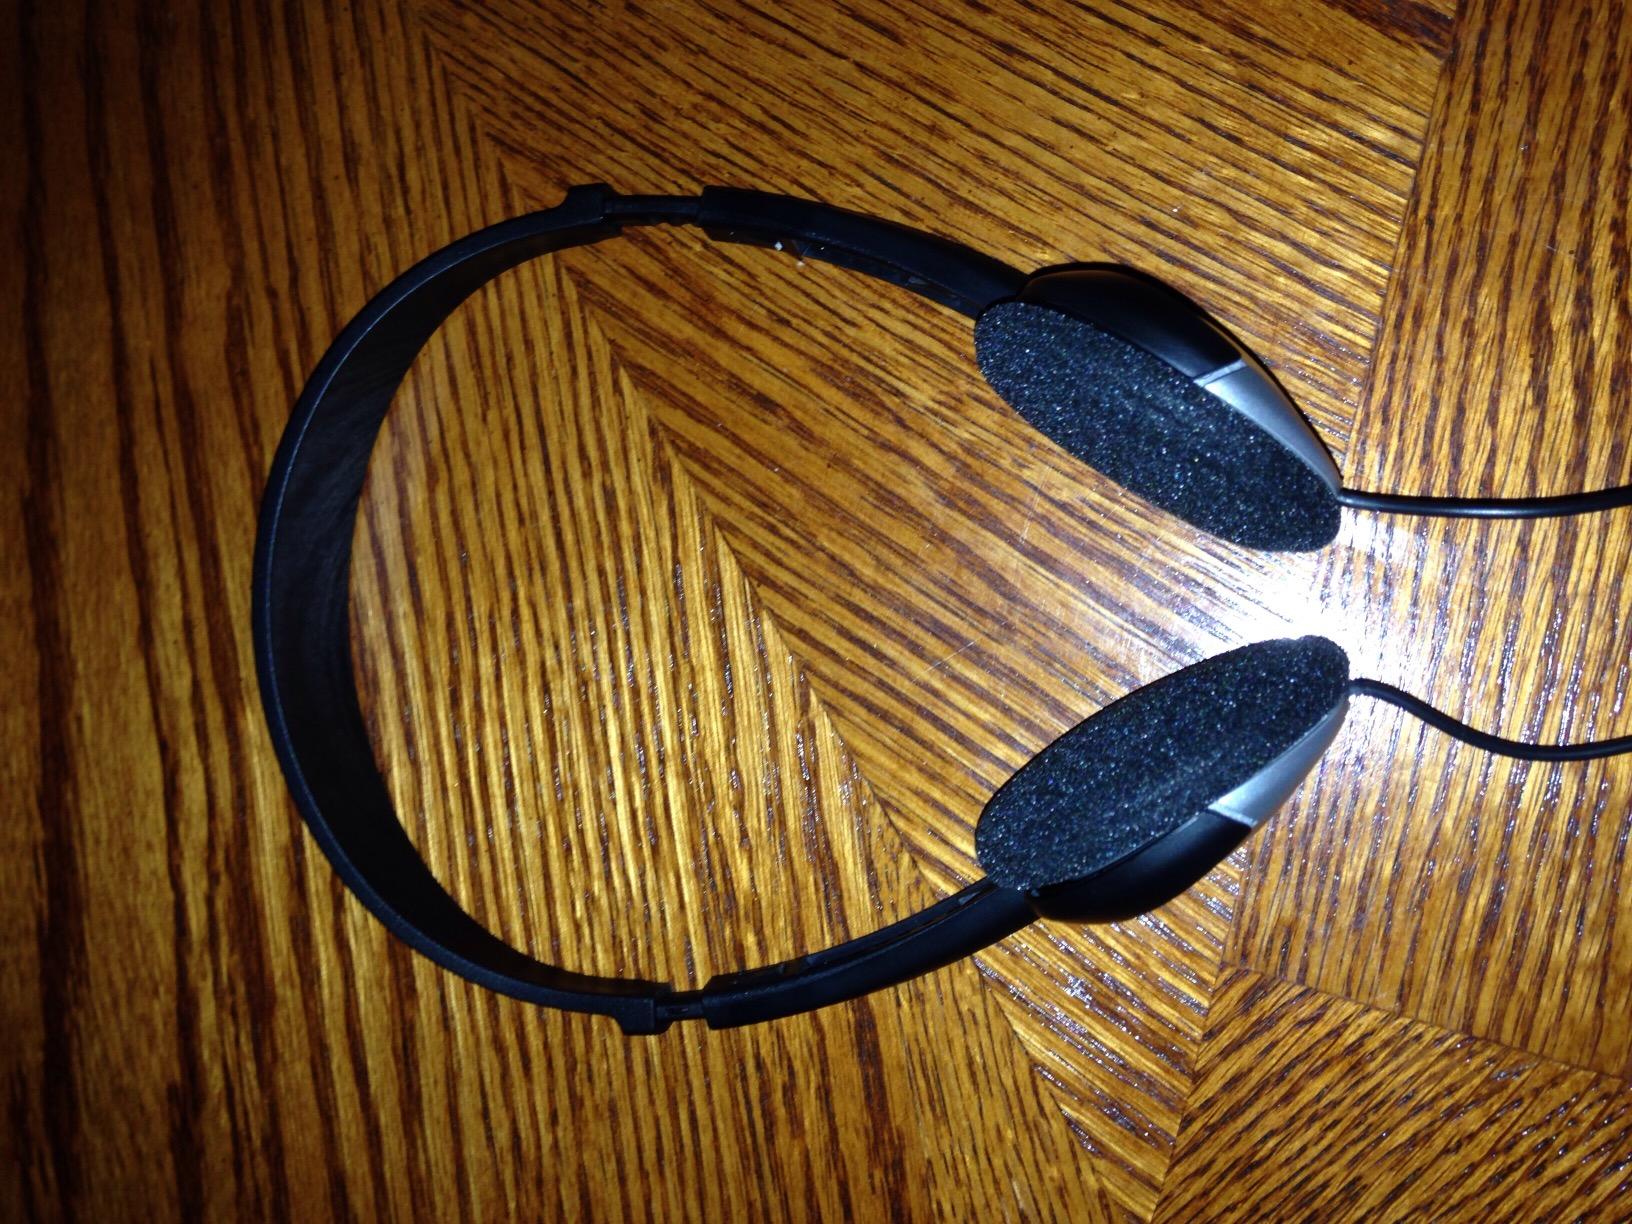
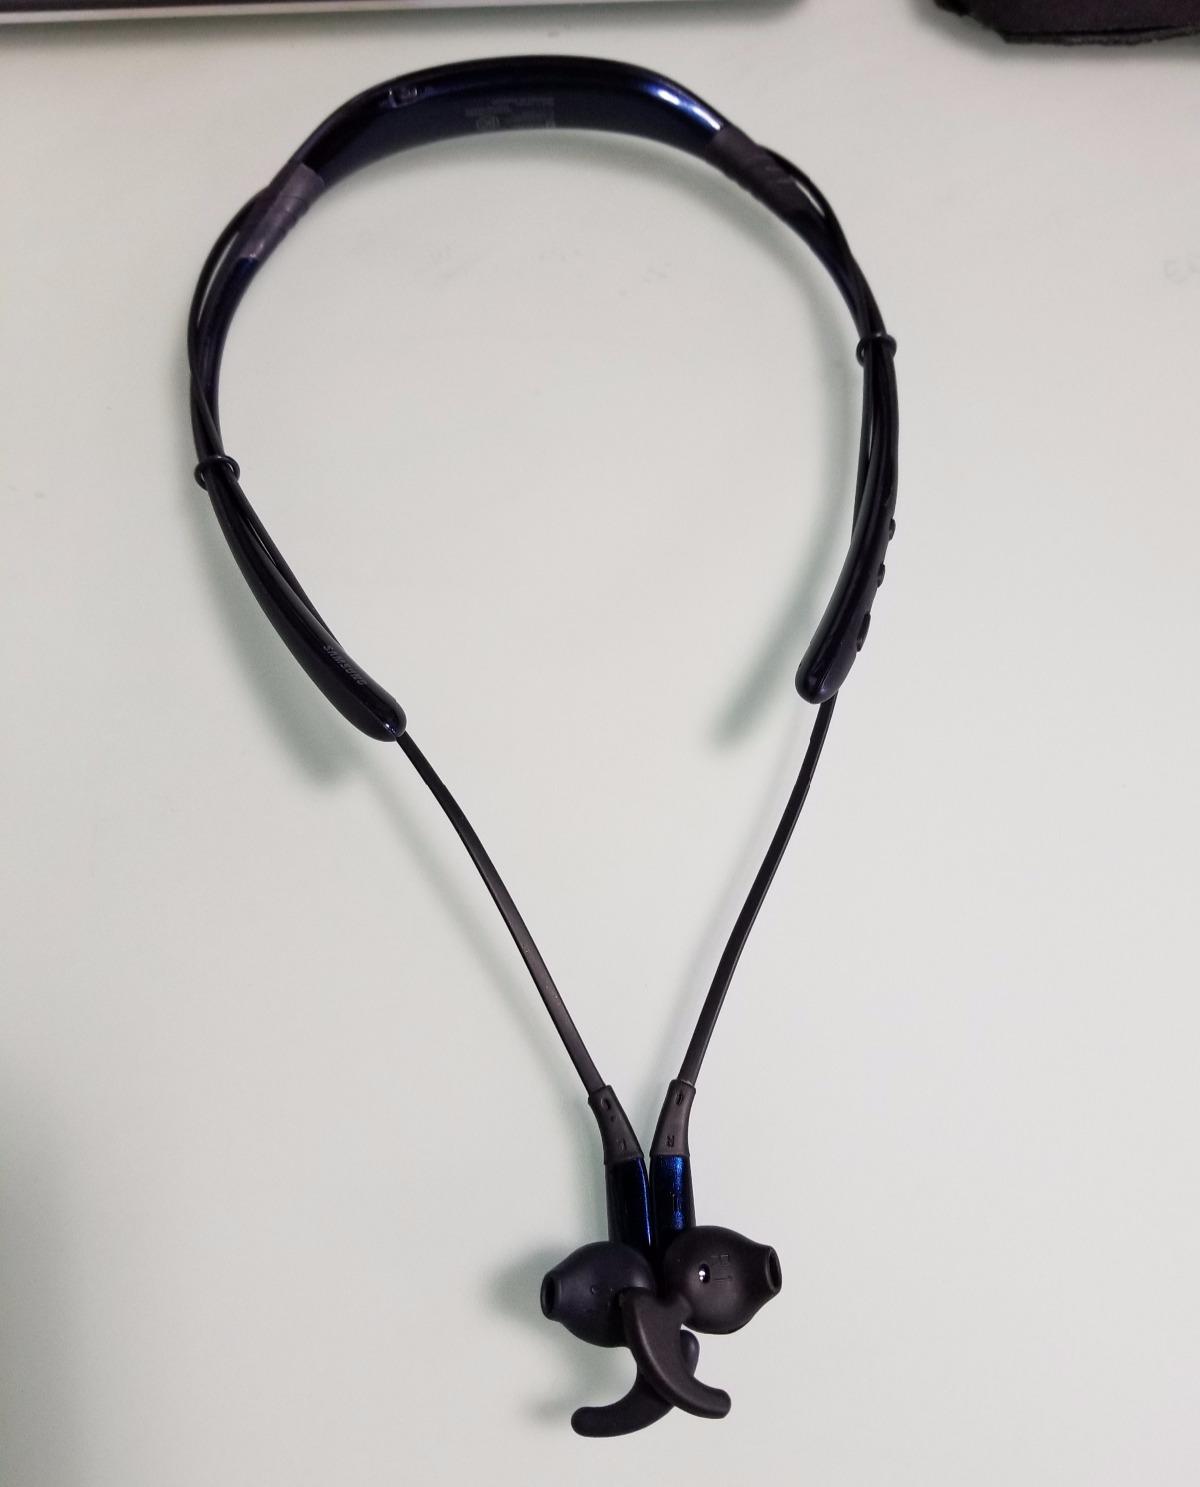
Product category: headphones
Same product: no